Causes of World War I

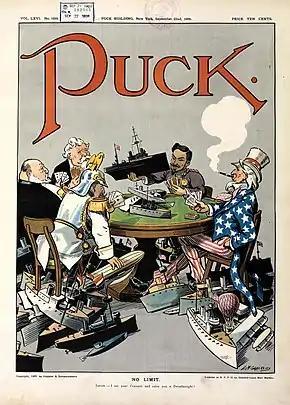
1909 cartoon in the American magazine "Puck" shows (clockwise) US, Germany, Britain, France and Japan engaged in naval race in a "no limit" game.

Imperial rivalry and the consequences of the search for imperial security or for imperial expansion had important consequences for the origins of World War I. In view of Richard Overy, the origins of both World Wars can only be understood through the prism of the fresh drive to empire since the 1870s.